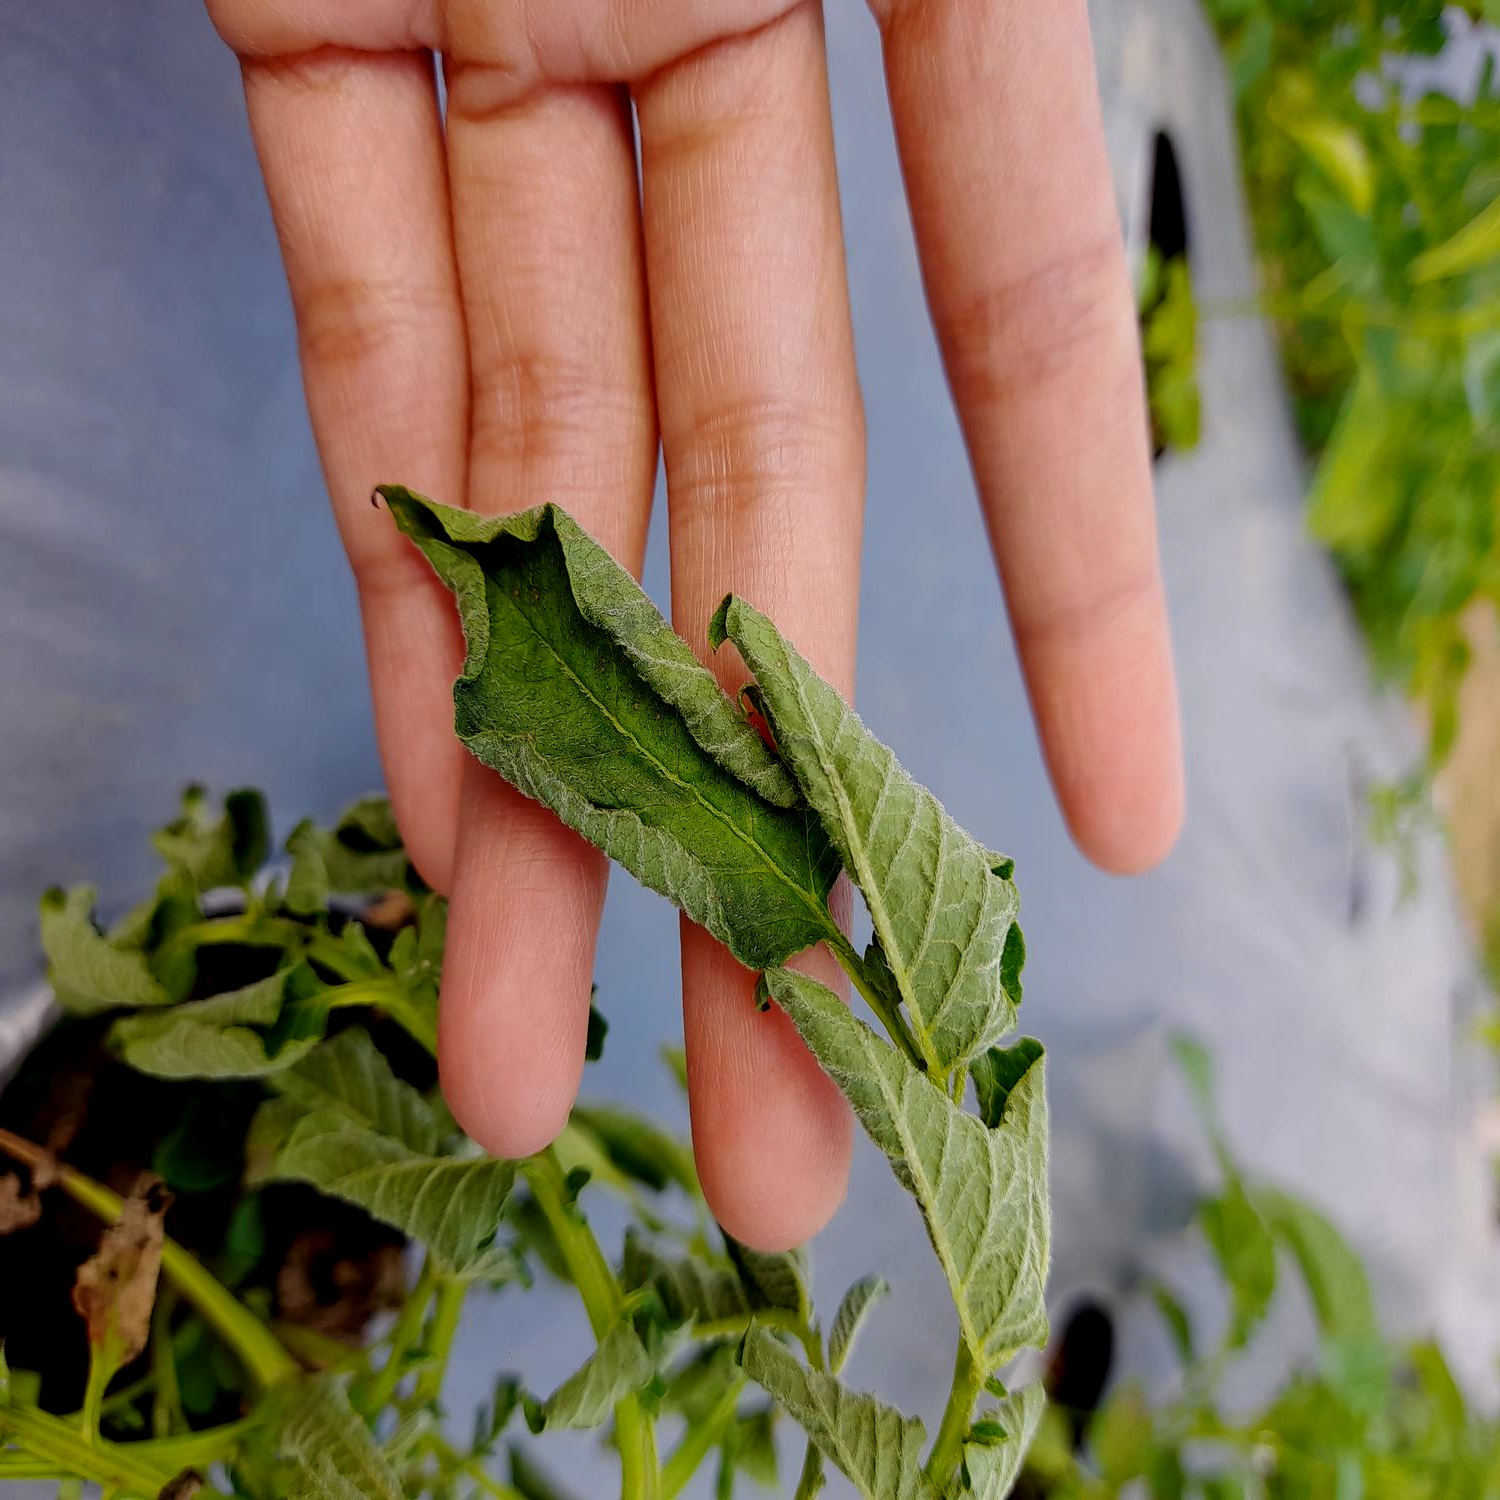
Etiqueta: Pudricion_Parda